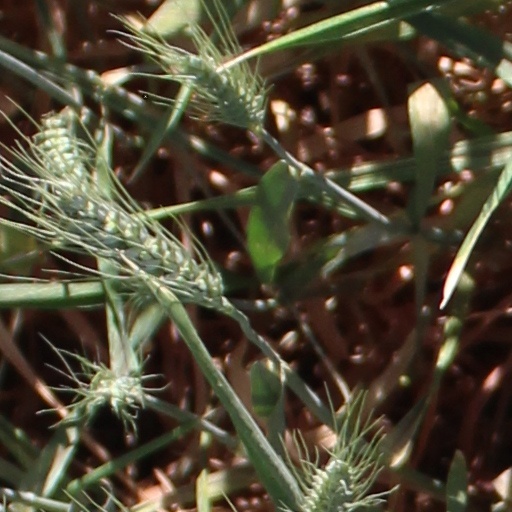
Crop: wheat